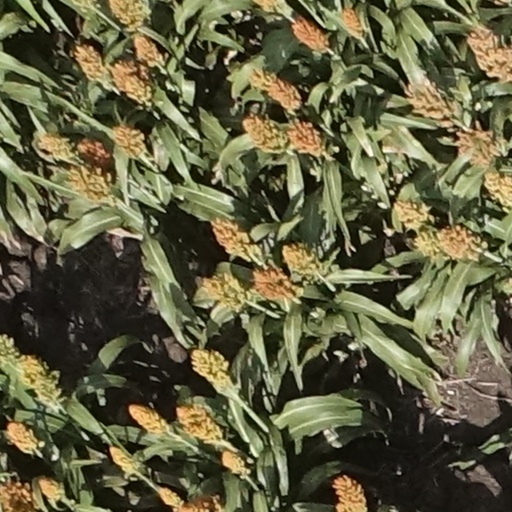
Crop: sorghum